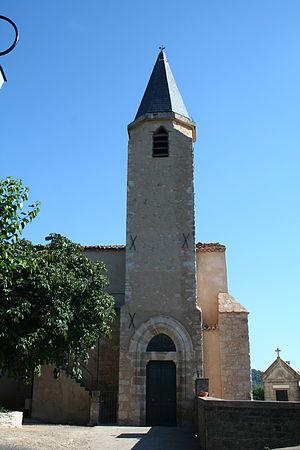
Brenas (Hérault) - église de l'Assomption-de-Notre-Dame de Brenas
Brenas est une commune française située dans le département de l'Hérault, en région Occitanie.